Larry Satcowitz

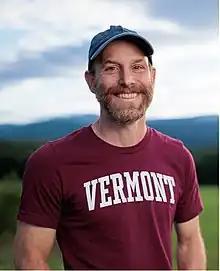
Satcowitz in 2022

Larry Satcowitz is a Vermont educator and politician elected to the Vermont's House of Representatives representing the Orange-Washington-Addison district.